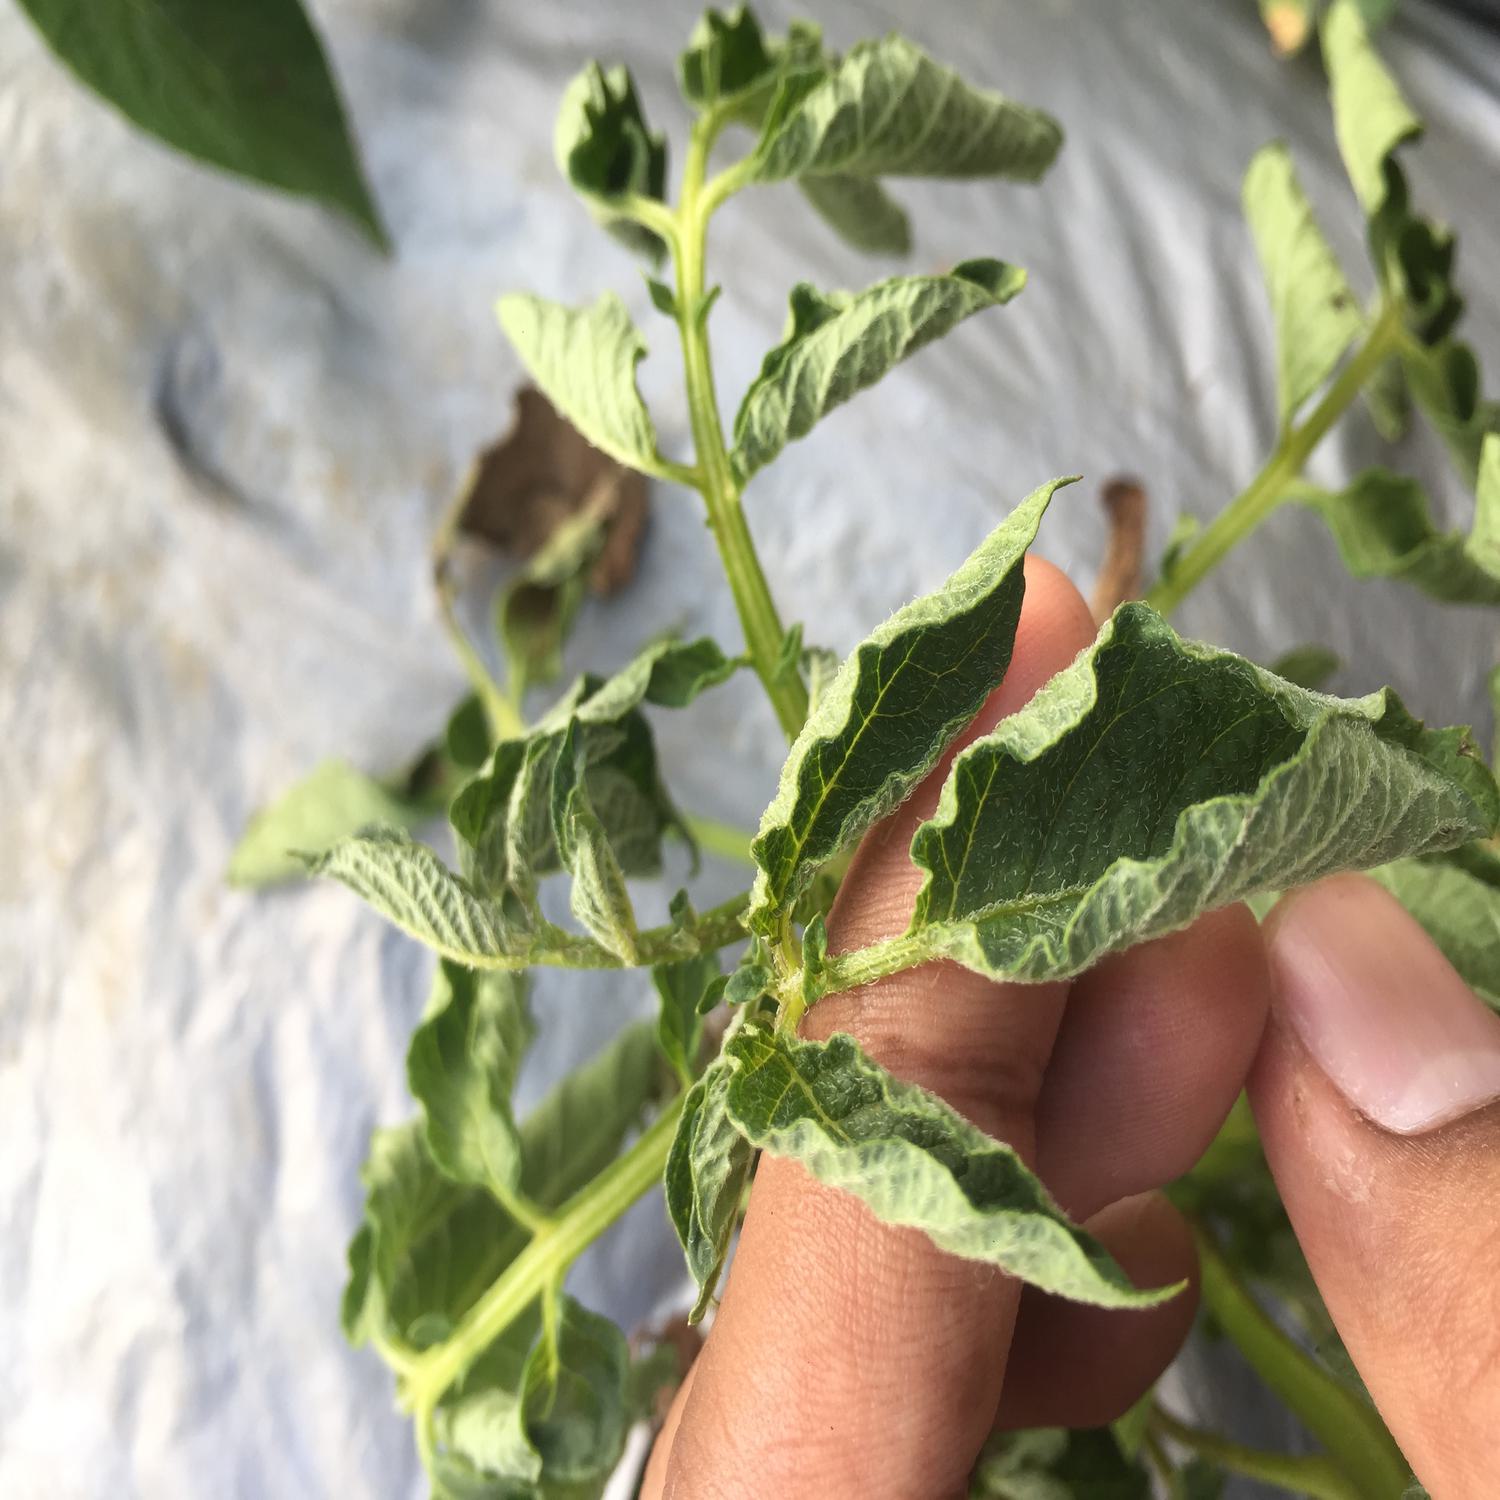
Label: Bacteria